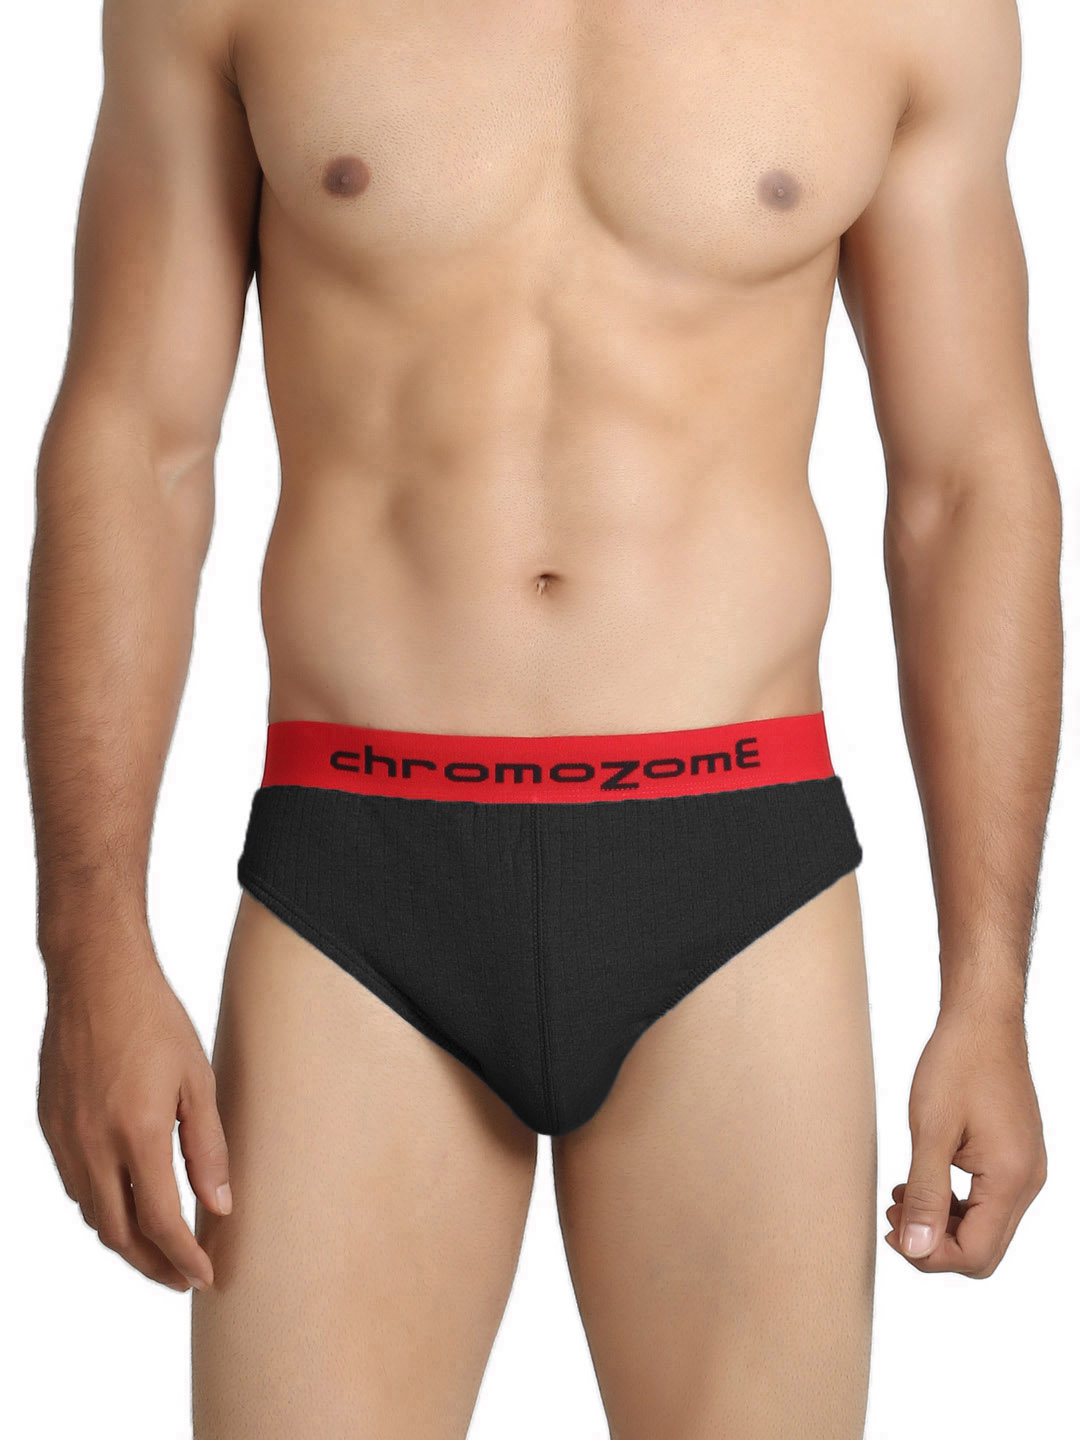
Chromozome Men Black Briefs
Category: Apparel / Innerwear / Briefs
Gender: Men
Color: Black
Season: Summer 2016
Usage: Casual